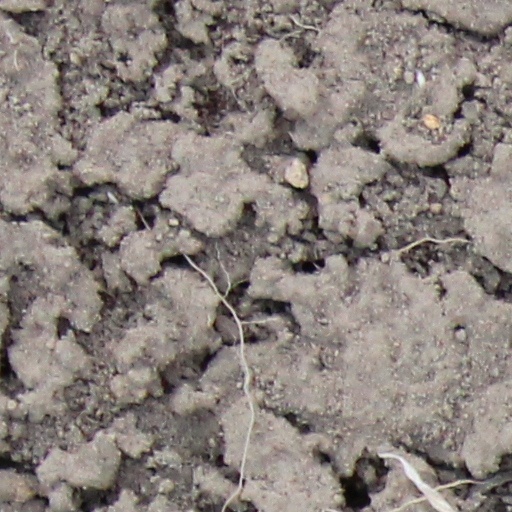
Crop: wheat